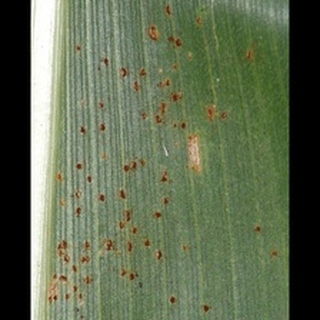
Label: corn_common_rust